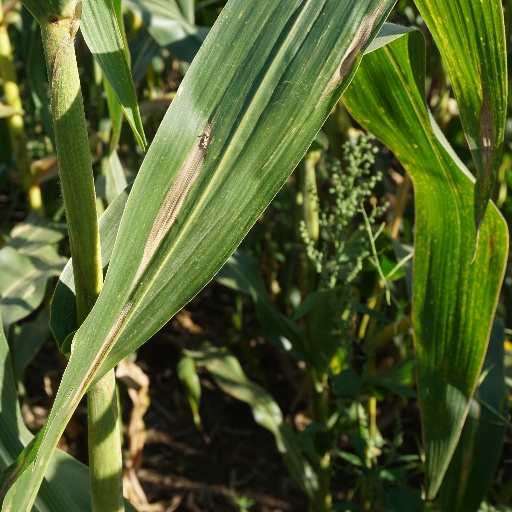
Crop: maize; corn